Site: brandenburg
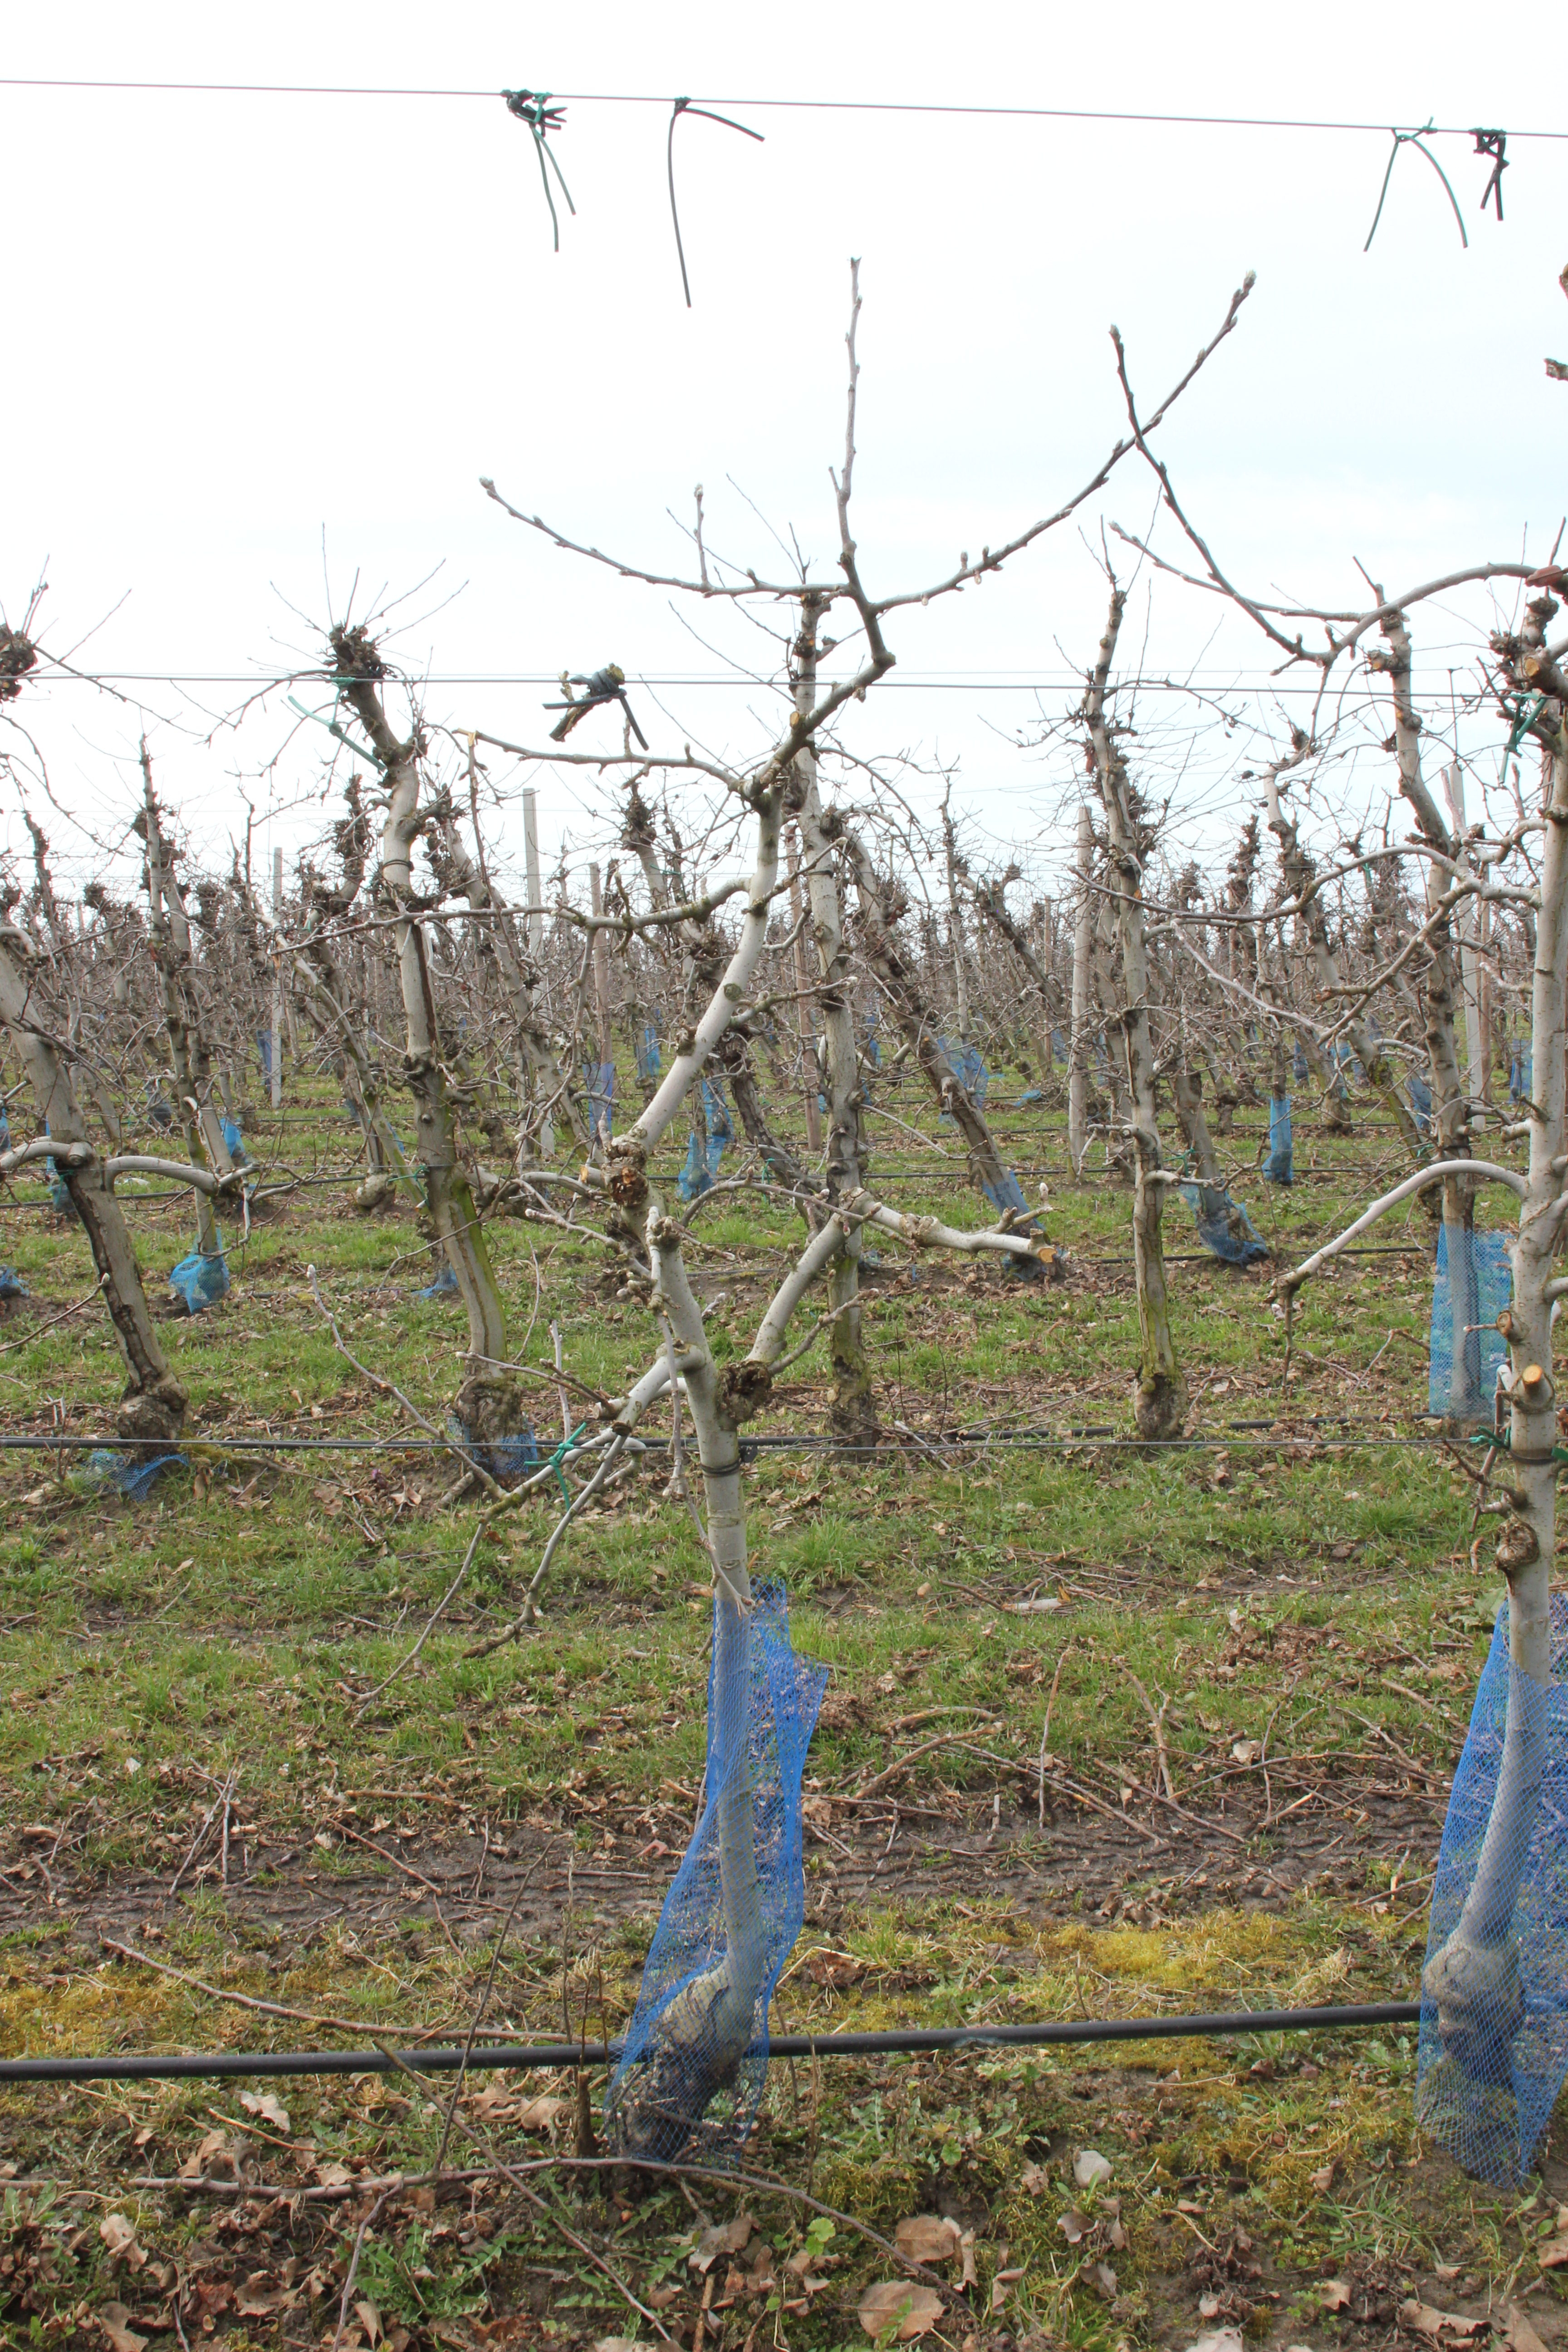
Growth stage (BBCH 01): Bud development